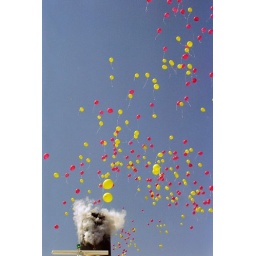
yellow and red balloons in the sky of Geneva during the inauguration of the boat &amp;quot;Simplon&amp;quot; in 2005.